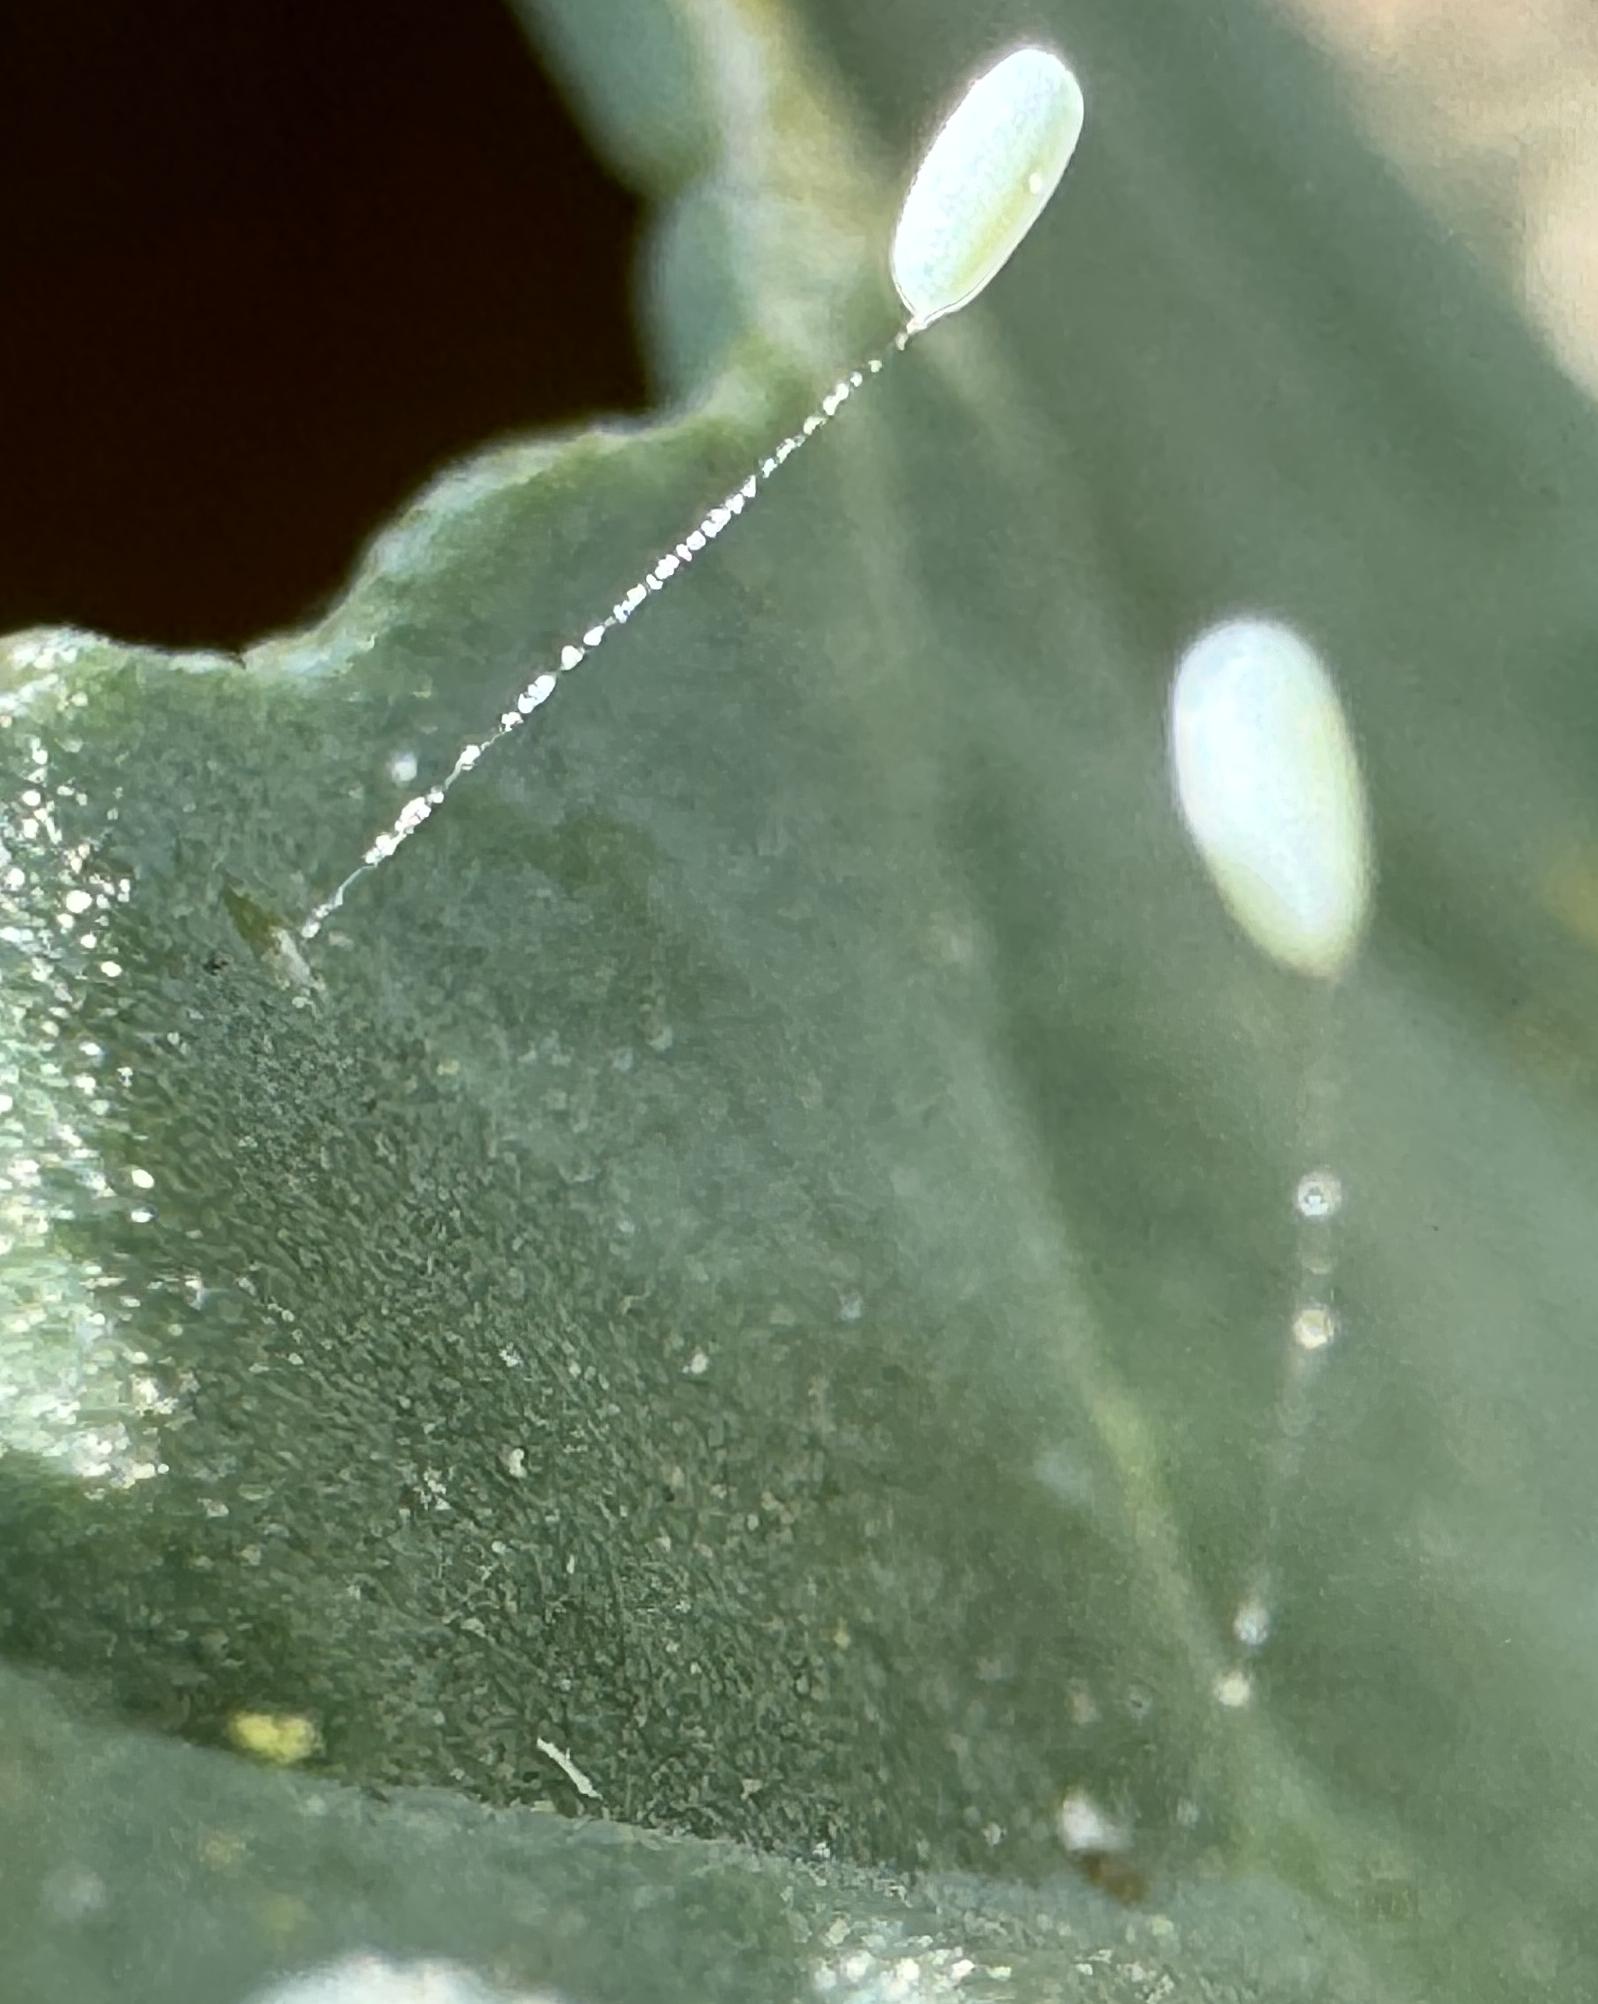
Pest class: predators